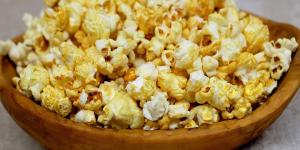
palomitas de maiz con mantequilla en sarten